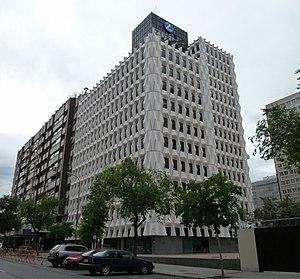
Zurich Insurance Group, communément appelée Zurich, est une compagnie d'assurance suisse dont le siège social est situé à Zurich, en Suisse. Zurich Insurance Group est la plus grande compagnie d'assurance en Suisse. En 2013, Zurich était la 75ᵉ plus grande entreprise mondiale cotée en bourse selon le classement Global 2000 de Forbes et figurait à la 94ᵉ place dans le classement des 100 plus grandes marques de Interbrandsen en 2011.